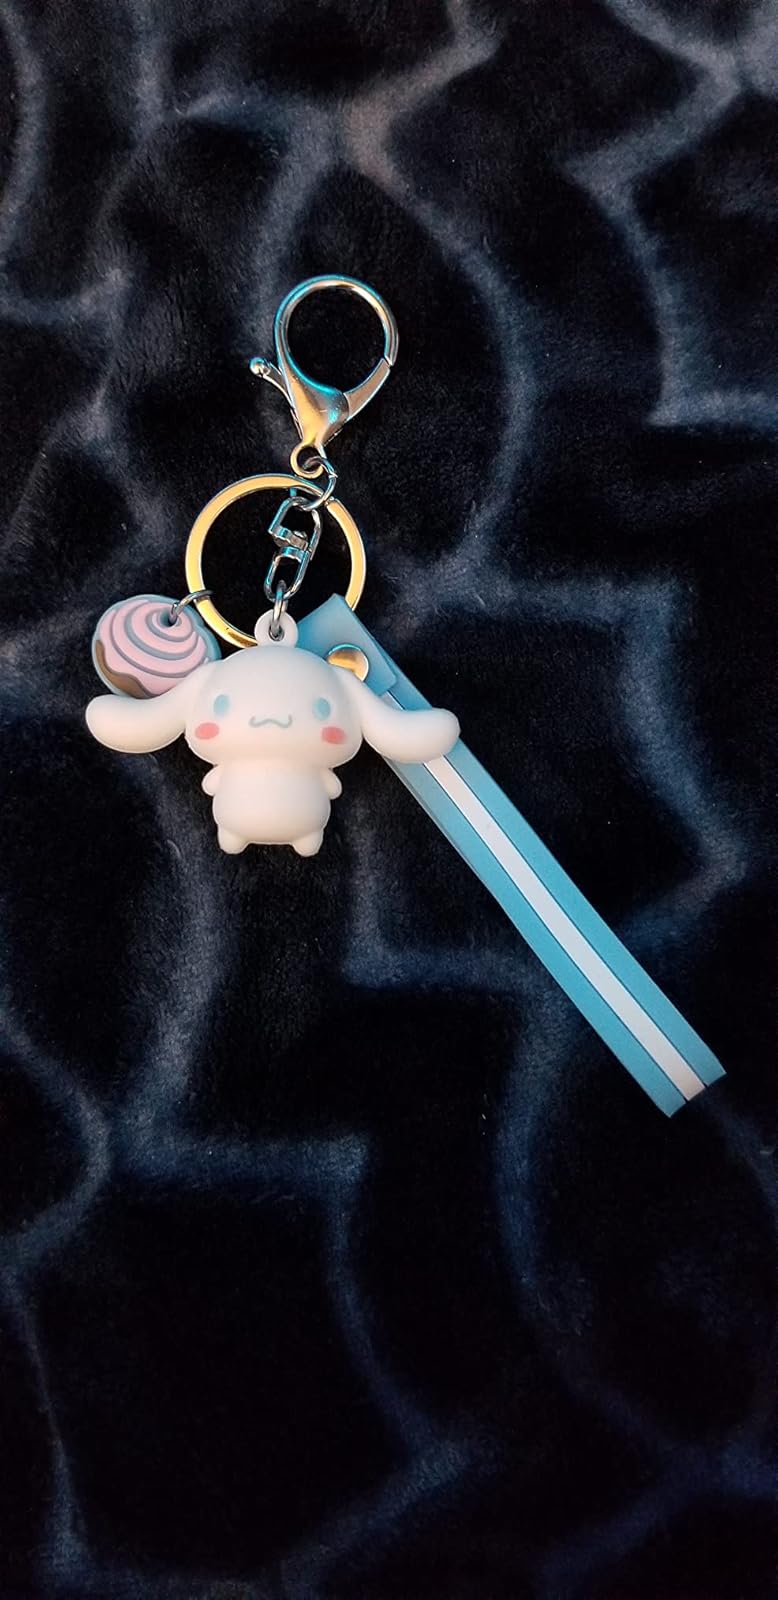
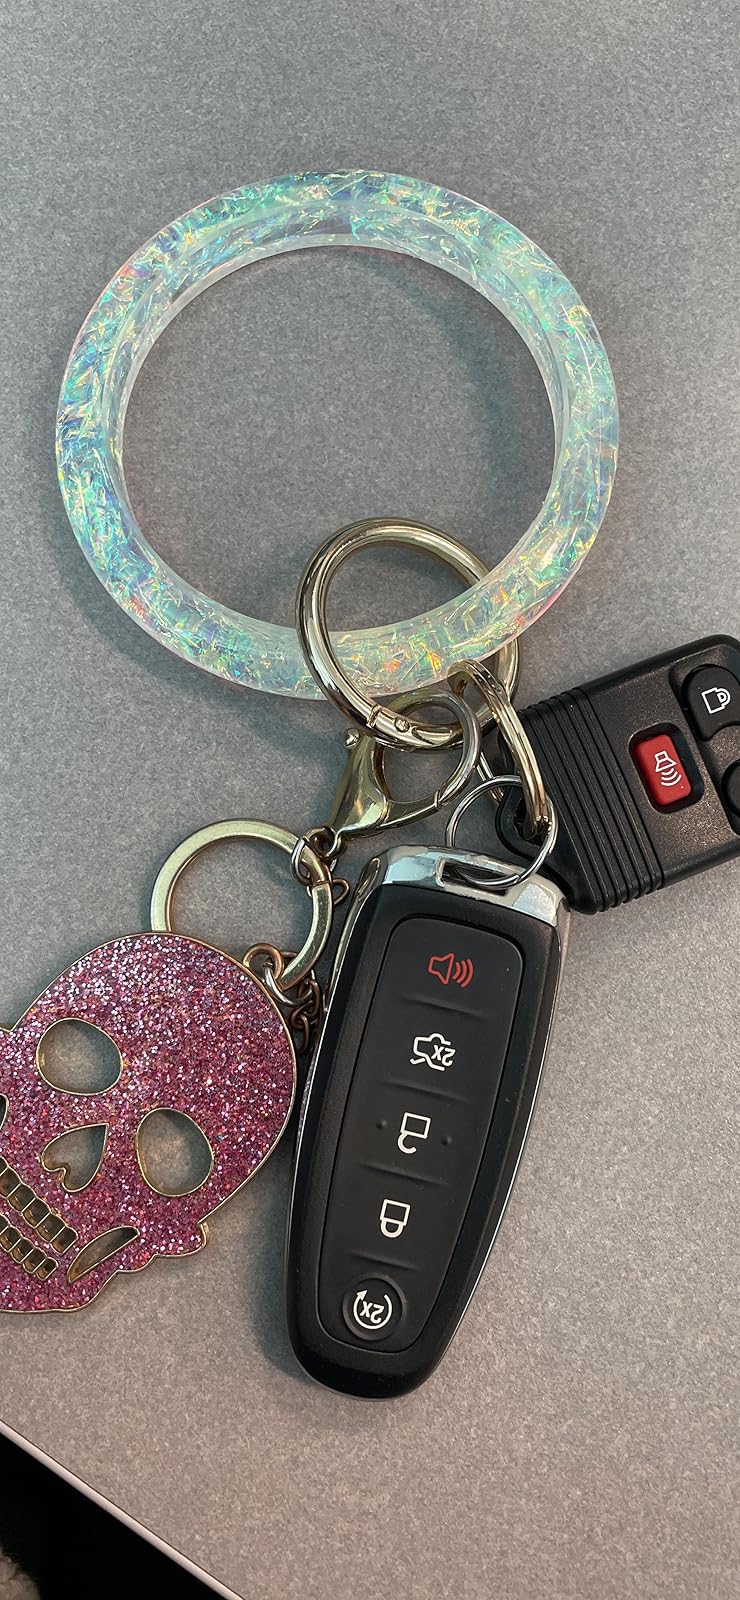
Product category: accessories_keychain
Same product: no